Richard Newcourt (cartographer)

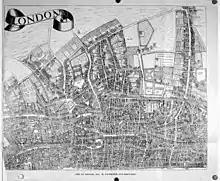
Map of London; William Faithorne (engraver), Richard Newcourt (draughtsman)

Newcourt was a friend of Sir William Dugdale, and drew some views of religious houses, which were engraved for Dugdale's "Monasticon Anglicanum". He later drew a map of London which was to become the most important one of the city executed before the Great Fire. It was engraved by William Faithorne the Elder and published in 1658 as "An Exact Delineation of the Cities of London and Westminster and the Suburbs thereof, Together with ye Burrough of Southwark And all ye Thorough-fares Highwaies Streetes Lanes and Common Allies wthin ye same Composed by a Scale, and Ichnographically described by Richard Newcourt of Somerton in the Countie of Somersett Gentleman". The map was a large one, printed on four sheets and measuring more than five feet across. Although drawn as a "view map," it offers little information about individual buildings, the representations being largely conventional. It became extremely rare; for much of the 19th century only one copy was known, in the Bibliothèque Nationale in Paris, but during the 1850s a second copy was discovered, and a facsimile published.